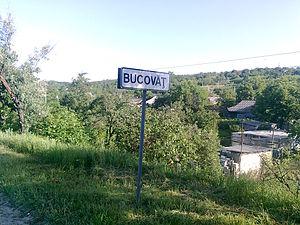
Bucovăț est une ville du raion de Strășeni en Moldavie.